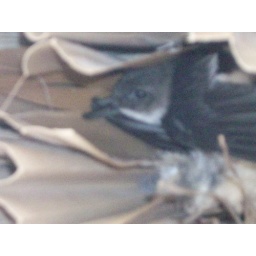
Hard to see but a birds nest in the roof of the bar